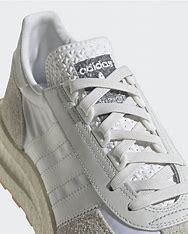
Brand: adidas
Model: originals Adidas Originals Retropy E5